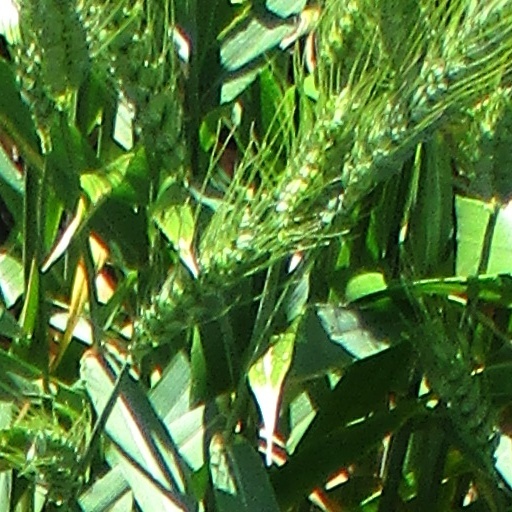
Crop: wheat